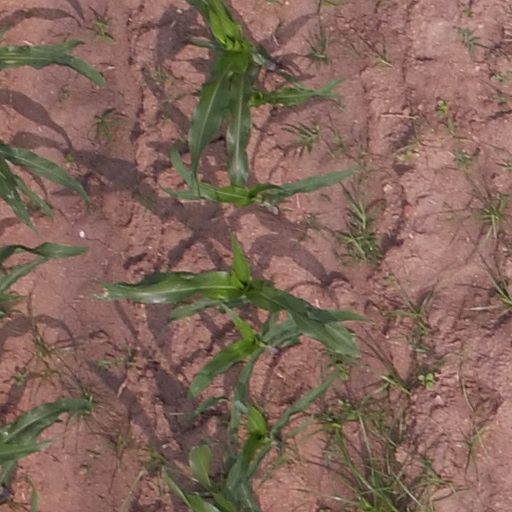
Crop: maize; corn